Flagstaff Hill Fort

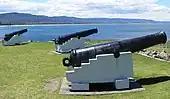
3 SBML 68-pounder guns at Flagstaff Hill Fort

Flagstaff Hill Fort is a former military fort at Flagstaff Point, Wollongong, New South Wales, Australia.